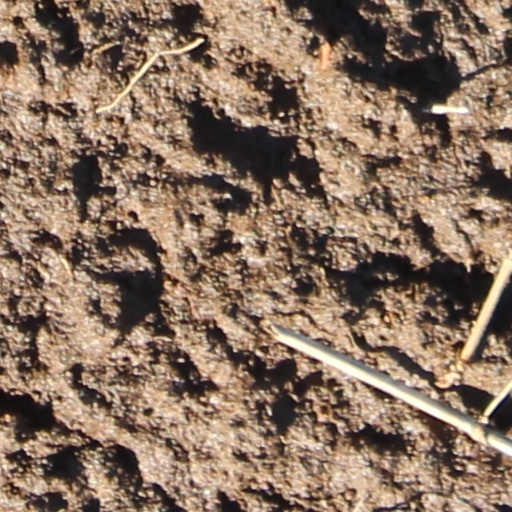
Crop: wheat